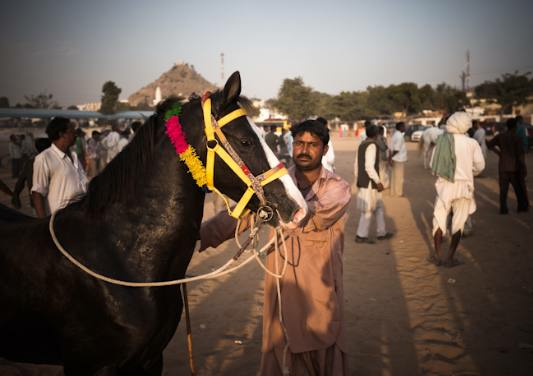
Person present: Yes